Robertson, Queensland

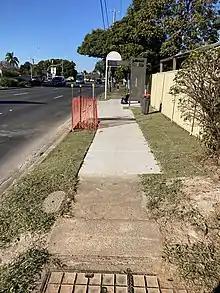
This image represents the Mains Road at Robertson bus stop, servicing the 130, P137, 139, 140, 599 and a few other bus services.

In the , Robertson had a population of 4,973 people, 50.1% female and 49.9% male. The median age of people in Robertson (QLD) (State Suburbs) was 32 years. Children aged 0 – 14 years made up 14.0% of the population and people aged 65 years and over made up 15.6% of the population.